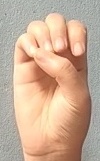
ASL sign: E